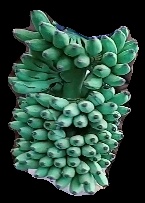
Variety: elakki-bale
Grade: grade1